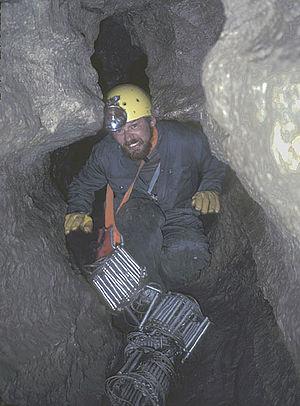
Ceci est une liste de grottes au Canada incomplète. Certaines grottes parmi les plus remarquables se trouvent dans l'Ouest du Canada et dans certaines parties du sud de l'Ontario où le calcaire prédomine.